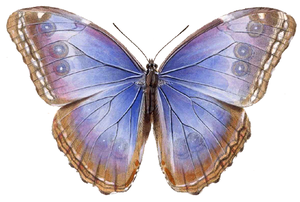
Morpho helenor est une espèce d'insectes lépidoptères qui appartient à la famille des nymphalidés, sous-famille des Morphinae, à la tribu des Morphini et au genre Morpho.